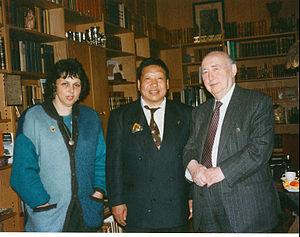
ROKPA International est une ONGI humanitaire fondée en 1980 par Akong Rinpoché, Lea Wyler et le Dr. Veit Wyler. Cette organisation développant des programmes liés à la santé, l'action contre la faim, l'éducation et l'environnement au Tibet et au Népal pour les plus pauvres sans distinction de religion, de nationalité ou de culture.